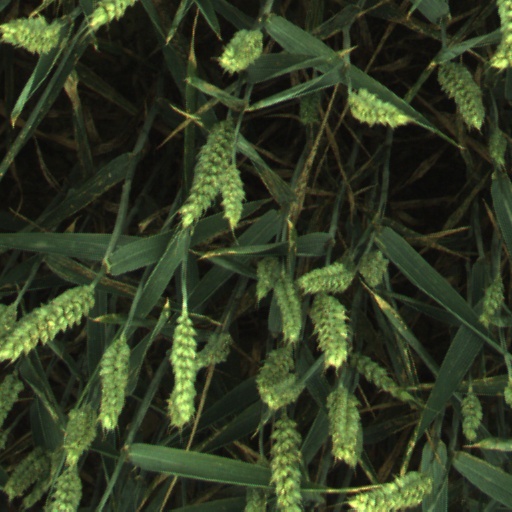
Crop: wheat